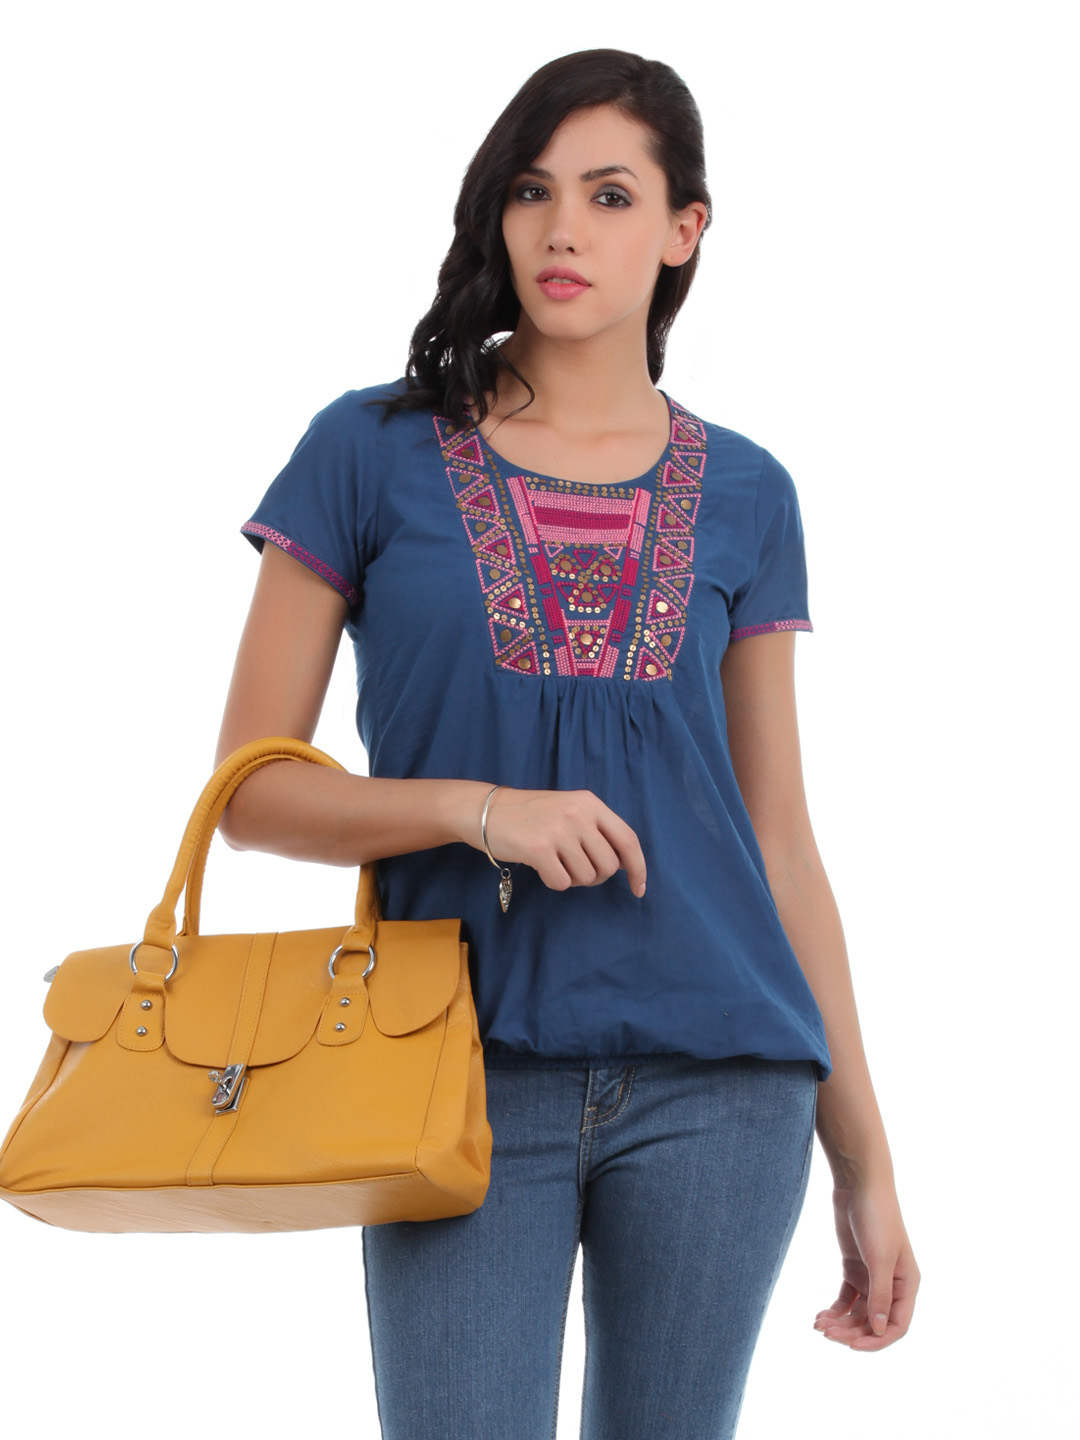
Mumbai Slang Women Blue Top
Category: Apparel / Topwear / Tops
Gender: Women
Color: Blue
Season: Summer 2012
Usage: Casual